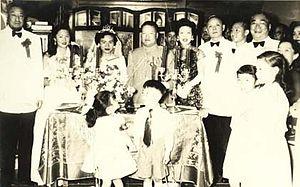
"La politique étrangère de la République de Chine, dénommée ""Taïwan"" par de nombreux États, sont les relations entre la République de Chine et les autres pays. La République de Chine est reconnue par 16 des 193 États membres des Nations unies, ainsi que par le Saint-Siège. En plus de ces relations, la République de Chine entretient des relations non officielles avec 57 membres de l'ONU via ses bureaux de représentation et ses consulats. Le passeport taïwanais a des accords d'exemption de visa avec 124 pays et Hong Kong en 2018.